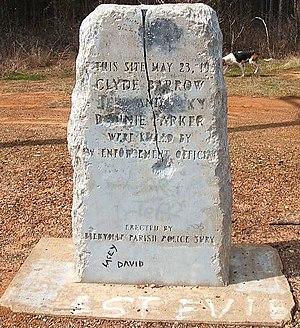
Bonnie et Clyde sont deux criminels américains, membres du gang Barrow constitué entre autres de Raymond Hamilton, Ralph Fults, Joe Palmer, Buck Barrow et sa femme, Blanche Barrow, qui ont perpétré leurs méfaits dans le Sud-Central des États-Unis pendant la Grande Dépression. Ils étaient spécialisés dans l'attaque à main armée de banques et on estime qu'ils ont tué quatorze personnes en trente mois. Ils finissent par se faire tuer par la police américaine près de Gibsland, en Louisiane.